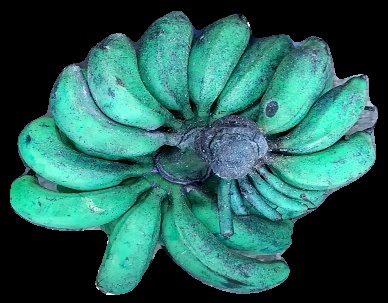
Variety: rasbale
Grade: grade3